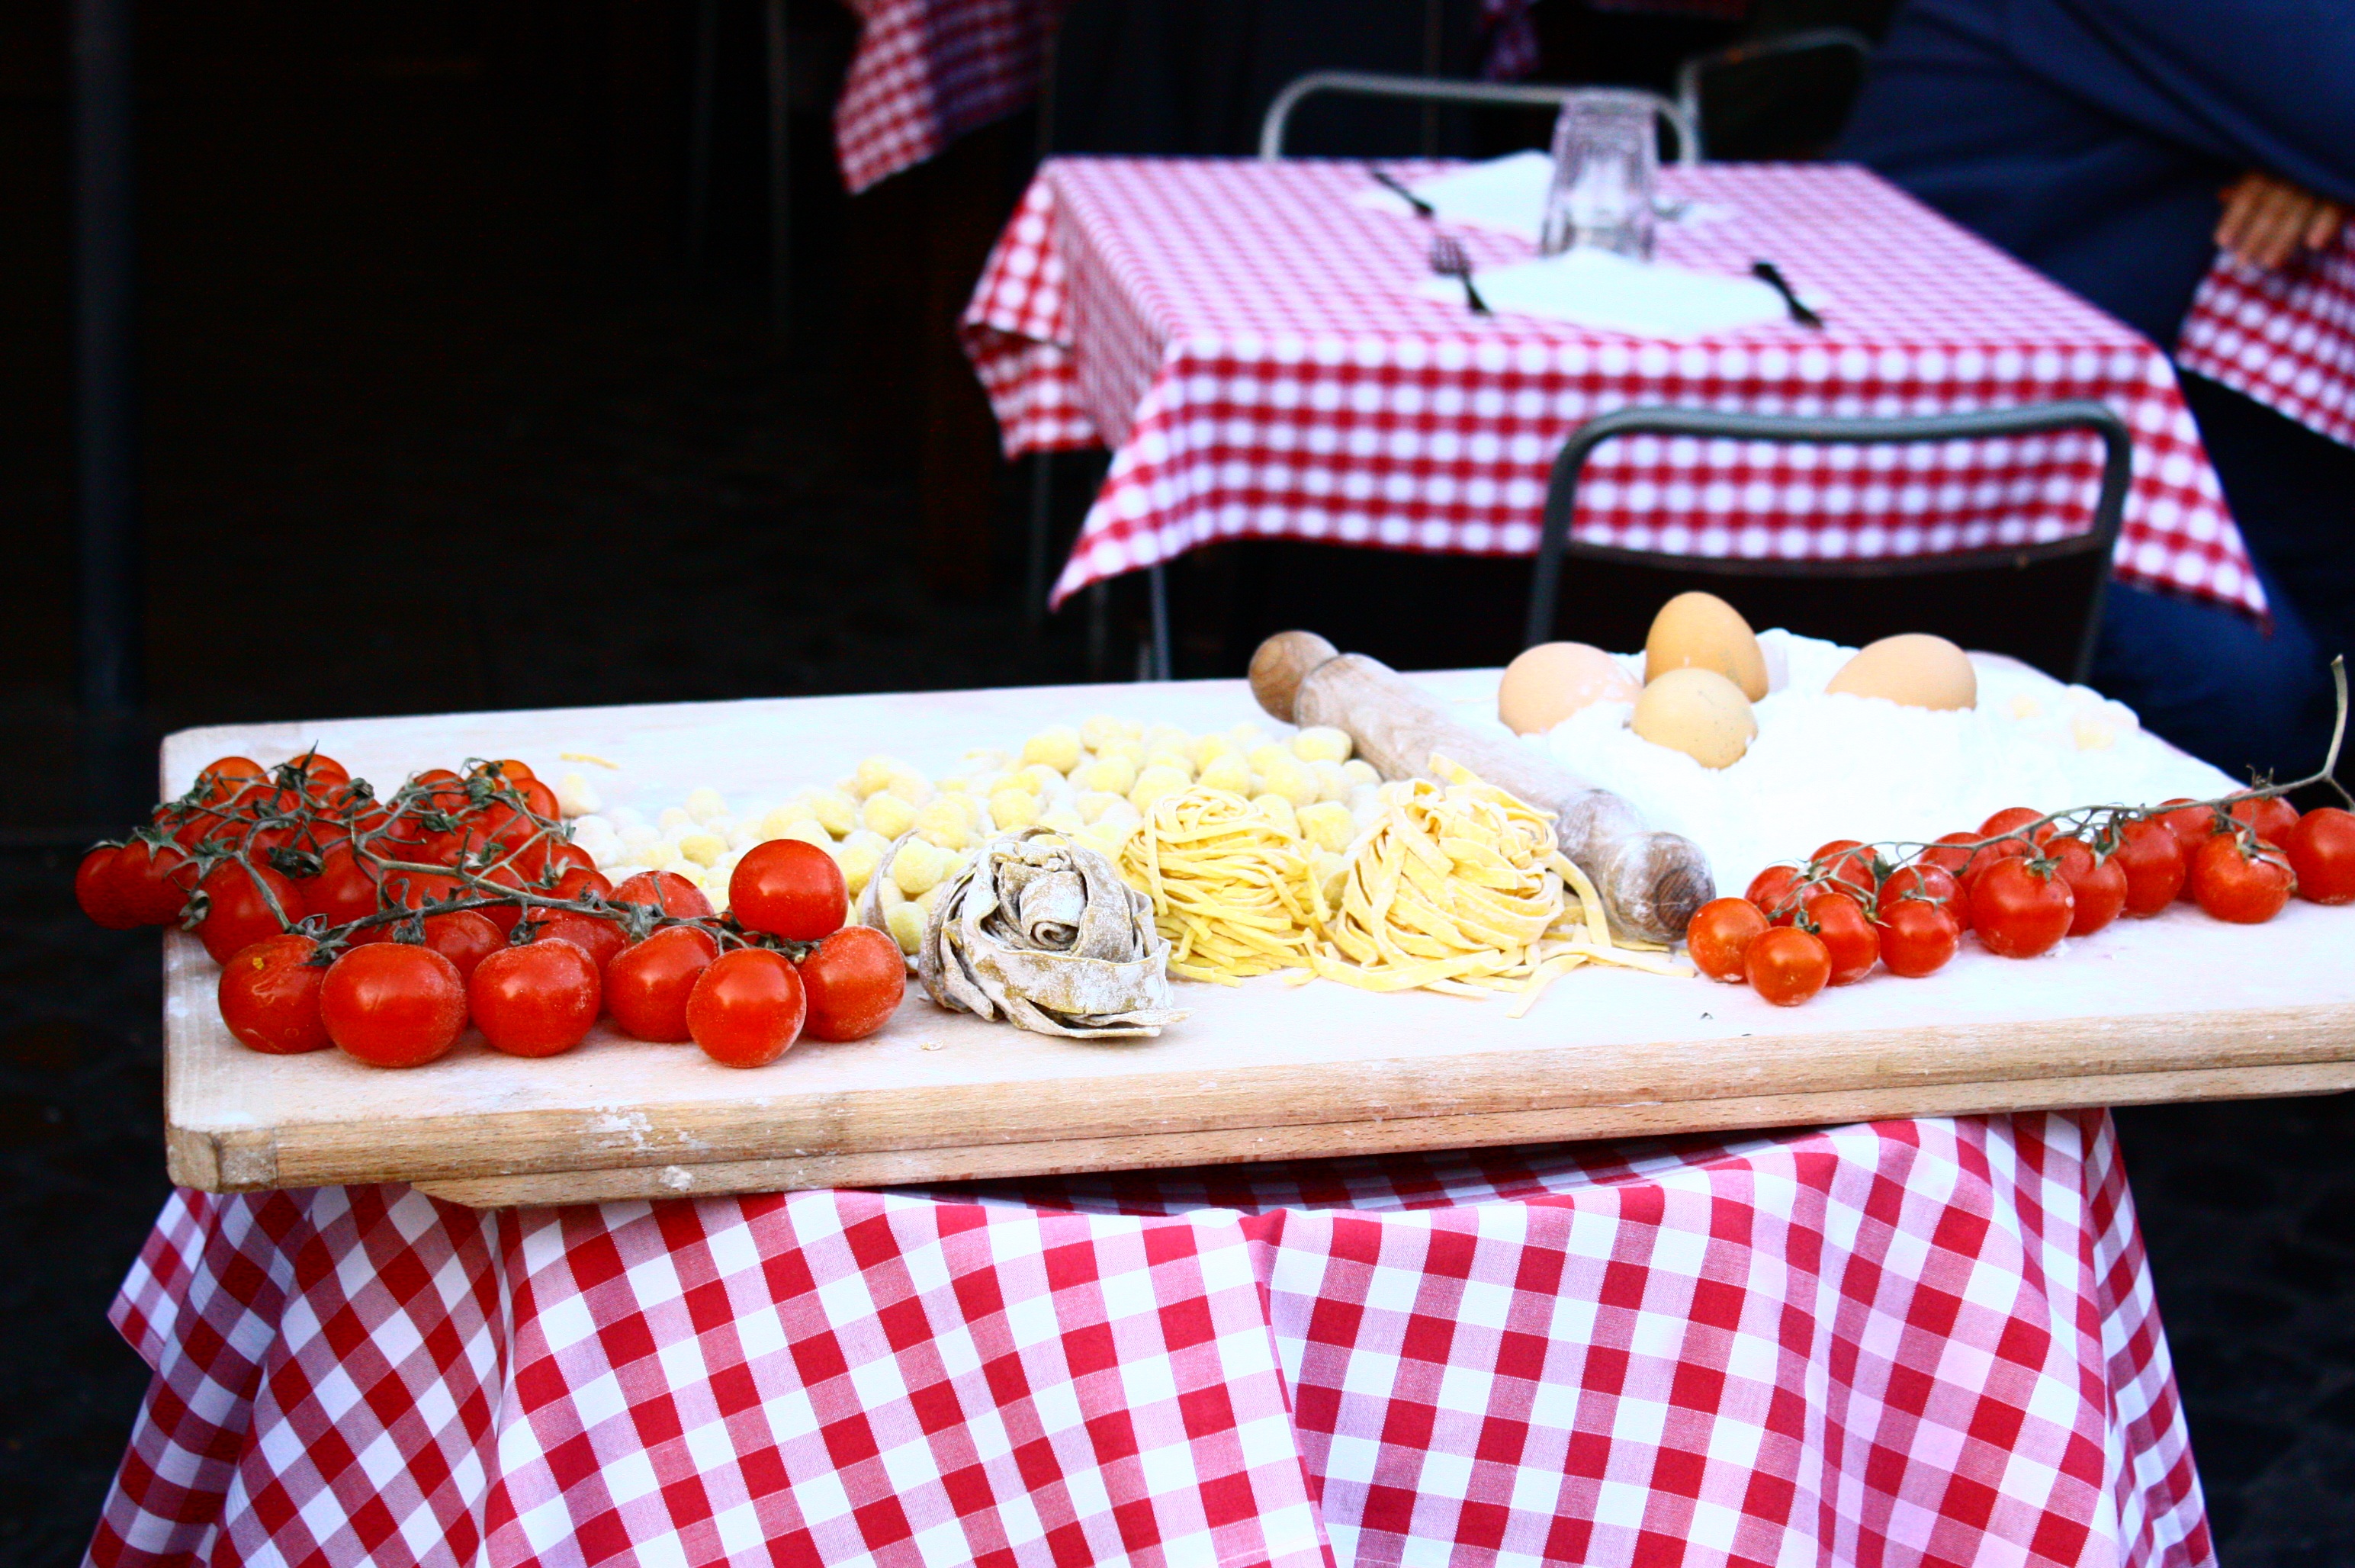
meal, food, red, produce, kitchen, italy, eat, lunch, pasta, noodles, party, tomatoes, gastronomy, typical dish, egg pasta